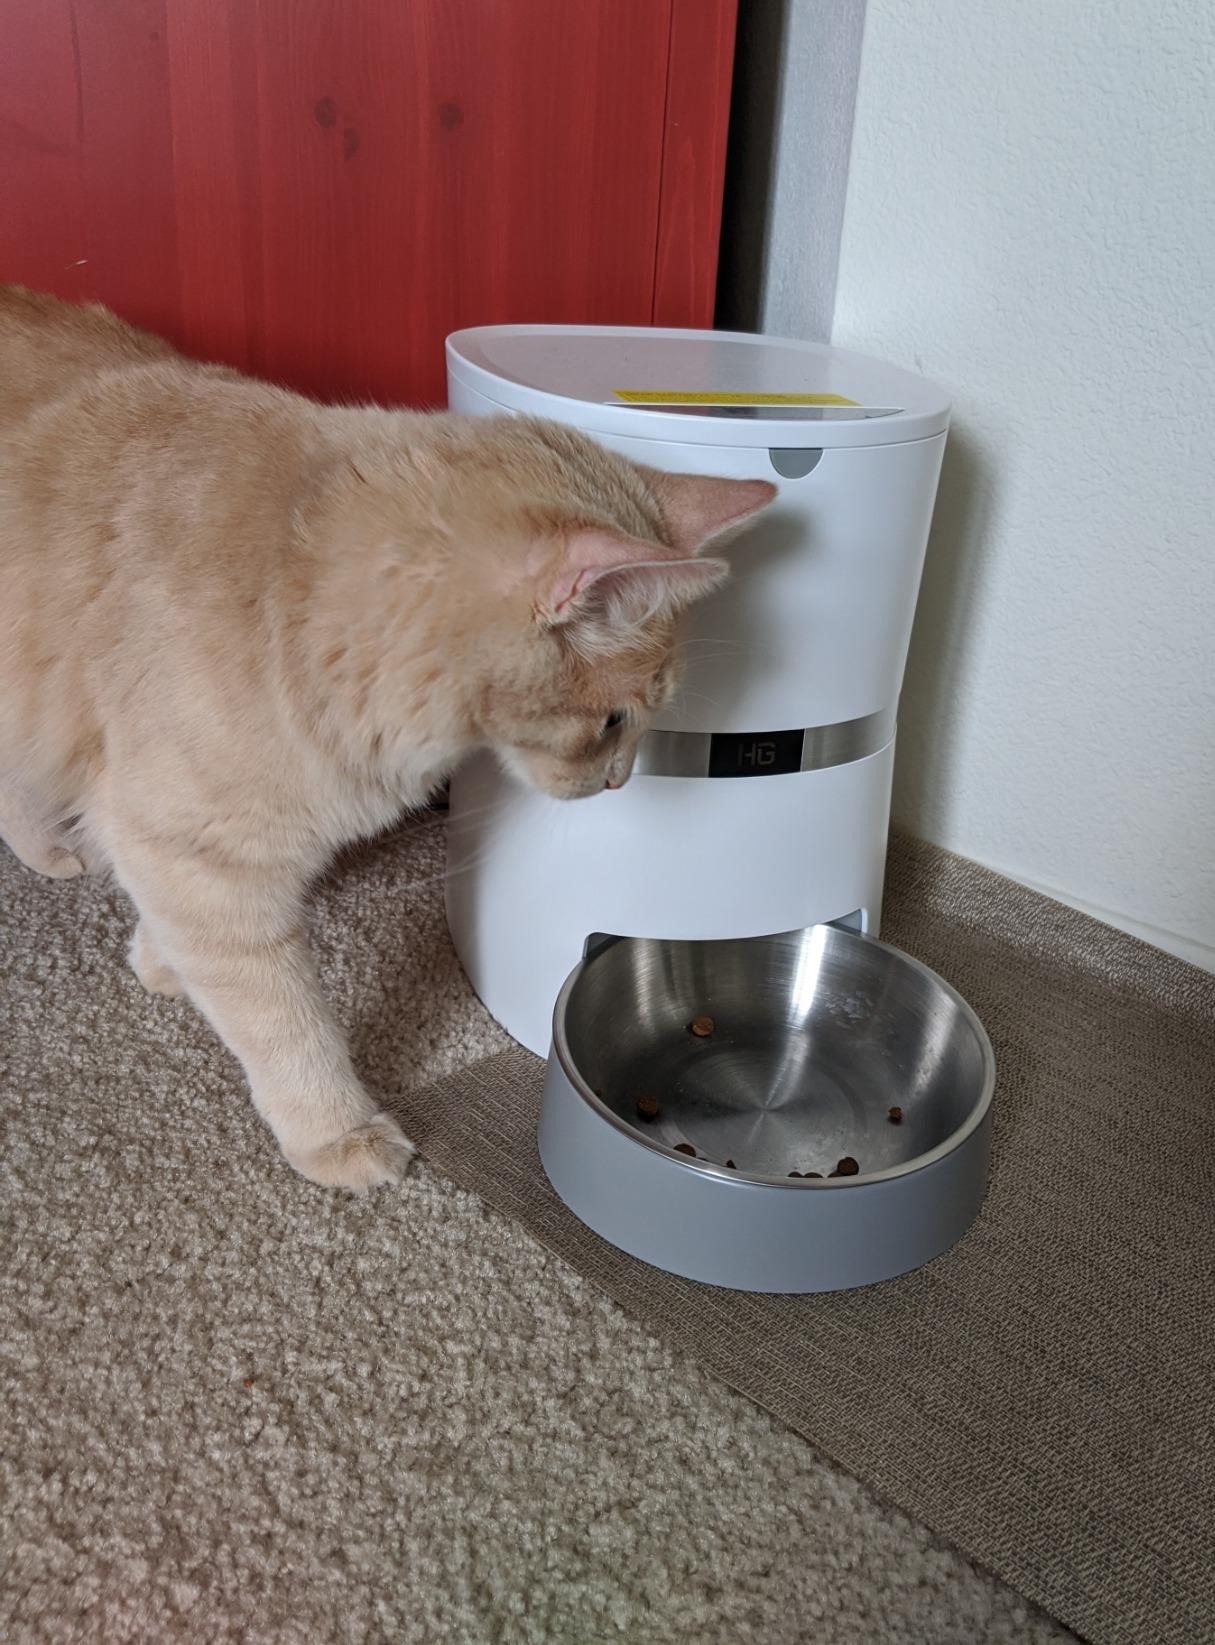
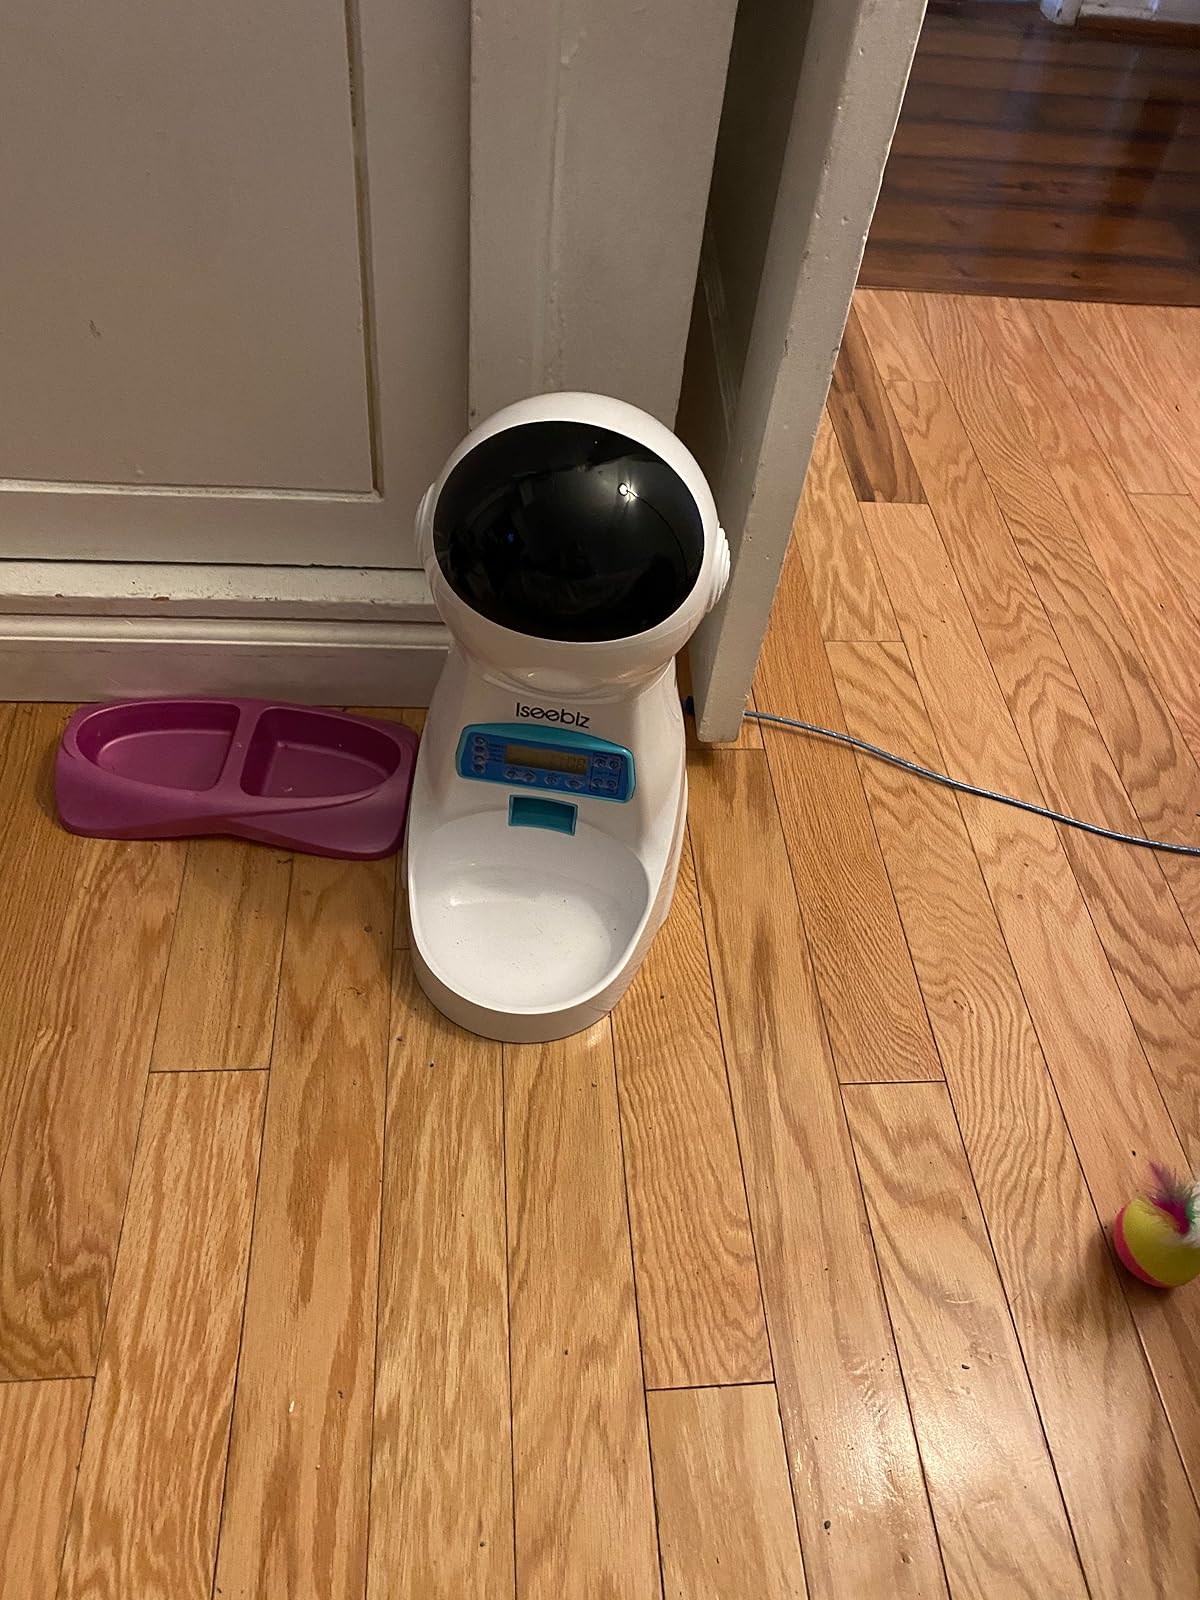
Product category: items_feeder
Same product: no